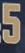
Number: 5